John Charles Darke

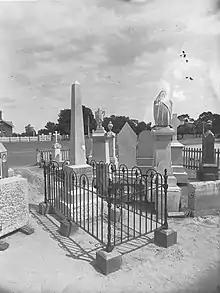
Grave of John Charles Darke, c. 1925

In a letter to "The Adelaide Observer" in 1891, a Mr A.J. Foulds stated: "In a hollow on the north-west of the most northern peak or hump (which is the highest, and is in fact Darkes Peak) the grave is situated, and there the bold explorer lies, with all the country about to himself, for very rarely indeed does the feet of man – white or black – ever tread in that lonely desert."